Screen sports

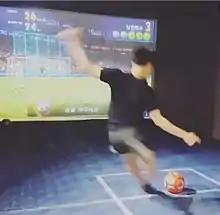
Screen Soccer

The screen soccer does not have such a burden because it confronts the designated opponent one to one. In the game mode, when you put a soccer ball on a designated mark, you will get a count of kicking the ball. If the player makes a strong effort toward the goal in the screen, the success or failure of the shoot is displayed. Soccer ball speed, success rate, score, rankings (ranking) data, such as data can be counted on the screen can be measured. It is possible not only to attack but also to defend. The defender sets the goalkeeper's movements on the outside machine. Then, the opponent predicts the direction in which the ball is kicked and sets the direction so that the goalkeeper can move. The game progresses with alternating defense and offense, and the person who puts more goals in the set number of times wins. Although it is a screen-based game, you can enjoy the sporting game as if you are playing in a real stadium.